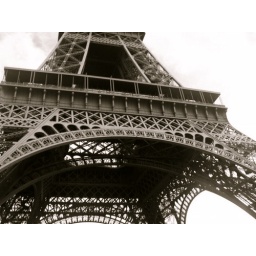
black and white eiffel tower in france (2007)